Stephen Hannock

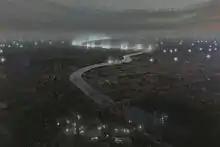
"Northern City Renaissance" (Mass MoCA #53) 8 x 12 feet, (96 x 144 in.), polished mixed media on canvas, 2008

Hannock’s 8 x 12 foot painting, "Northern City Renaissance, Mauve Dawn" (Mass MoCA #161), was included in the May 17–September 21, 2014 exhibition "Shafts of Light: Mining Art in the Great Northern Coalfield" at the Bowes Museum in County Durham in northern England. The painting is the same in size and theme his earlier work, "Northern City Renaissance: Newcastle, England" (Mass MoCA #79-E), which was commissioned by the musical artist, Sting for the November 2008, opening of the Laing Art Gallery in Newcastle, England.